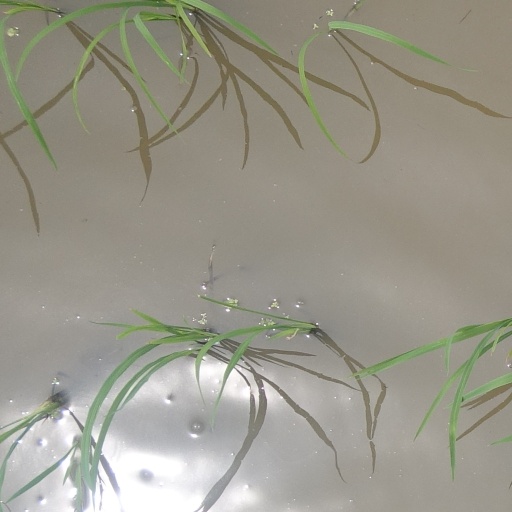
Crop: rice